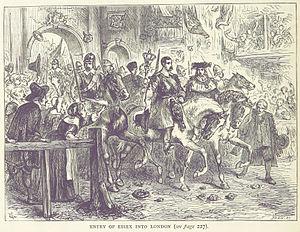
La bataille de Newbury est une bataille de la Première guerre civile anglaise. Le combat s'est déroulé le 20 septembre 1643 entre une armée royaliste, sous le commandement personnel de Charles Ier d'Angleterre et une force parlementaire dirigée par le comte d'Essex. Après une année de succès des armées royalistes au cours de laquelle elles prennent Banbury, Oxford et Reading sans conflit avant la prise de Bristol, les troupes parlementaires ont été laissées sans armée efficace sur le champ de bataille. Lorsque Charles Iᵉʳ assiège Gloucester, le parlement est forcé de rassembler une armée sous le commandement d'Essex pour battre les forces de Charles Iᵉʳ. Après une longue marche, Essex surprend les royalistes et les repousse loin de Gloucester avant de commencer une retraite en direction de Londres. Charles rallie ses forces et poursuit Essex, dépassant l'armée parlementaire à Newbury et la forçant à continuer sa retraite.